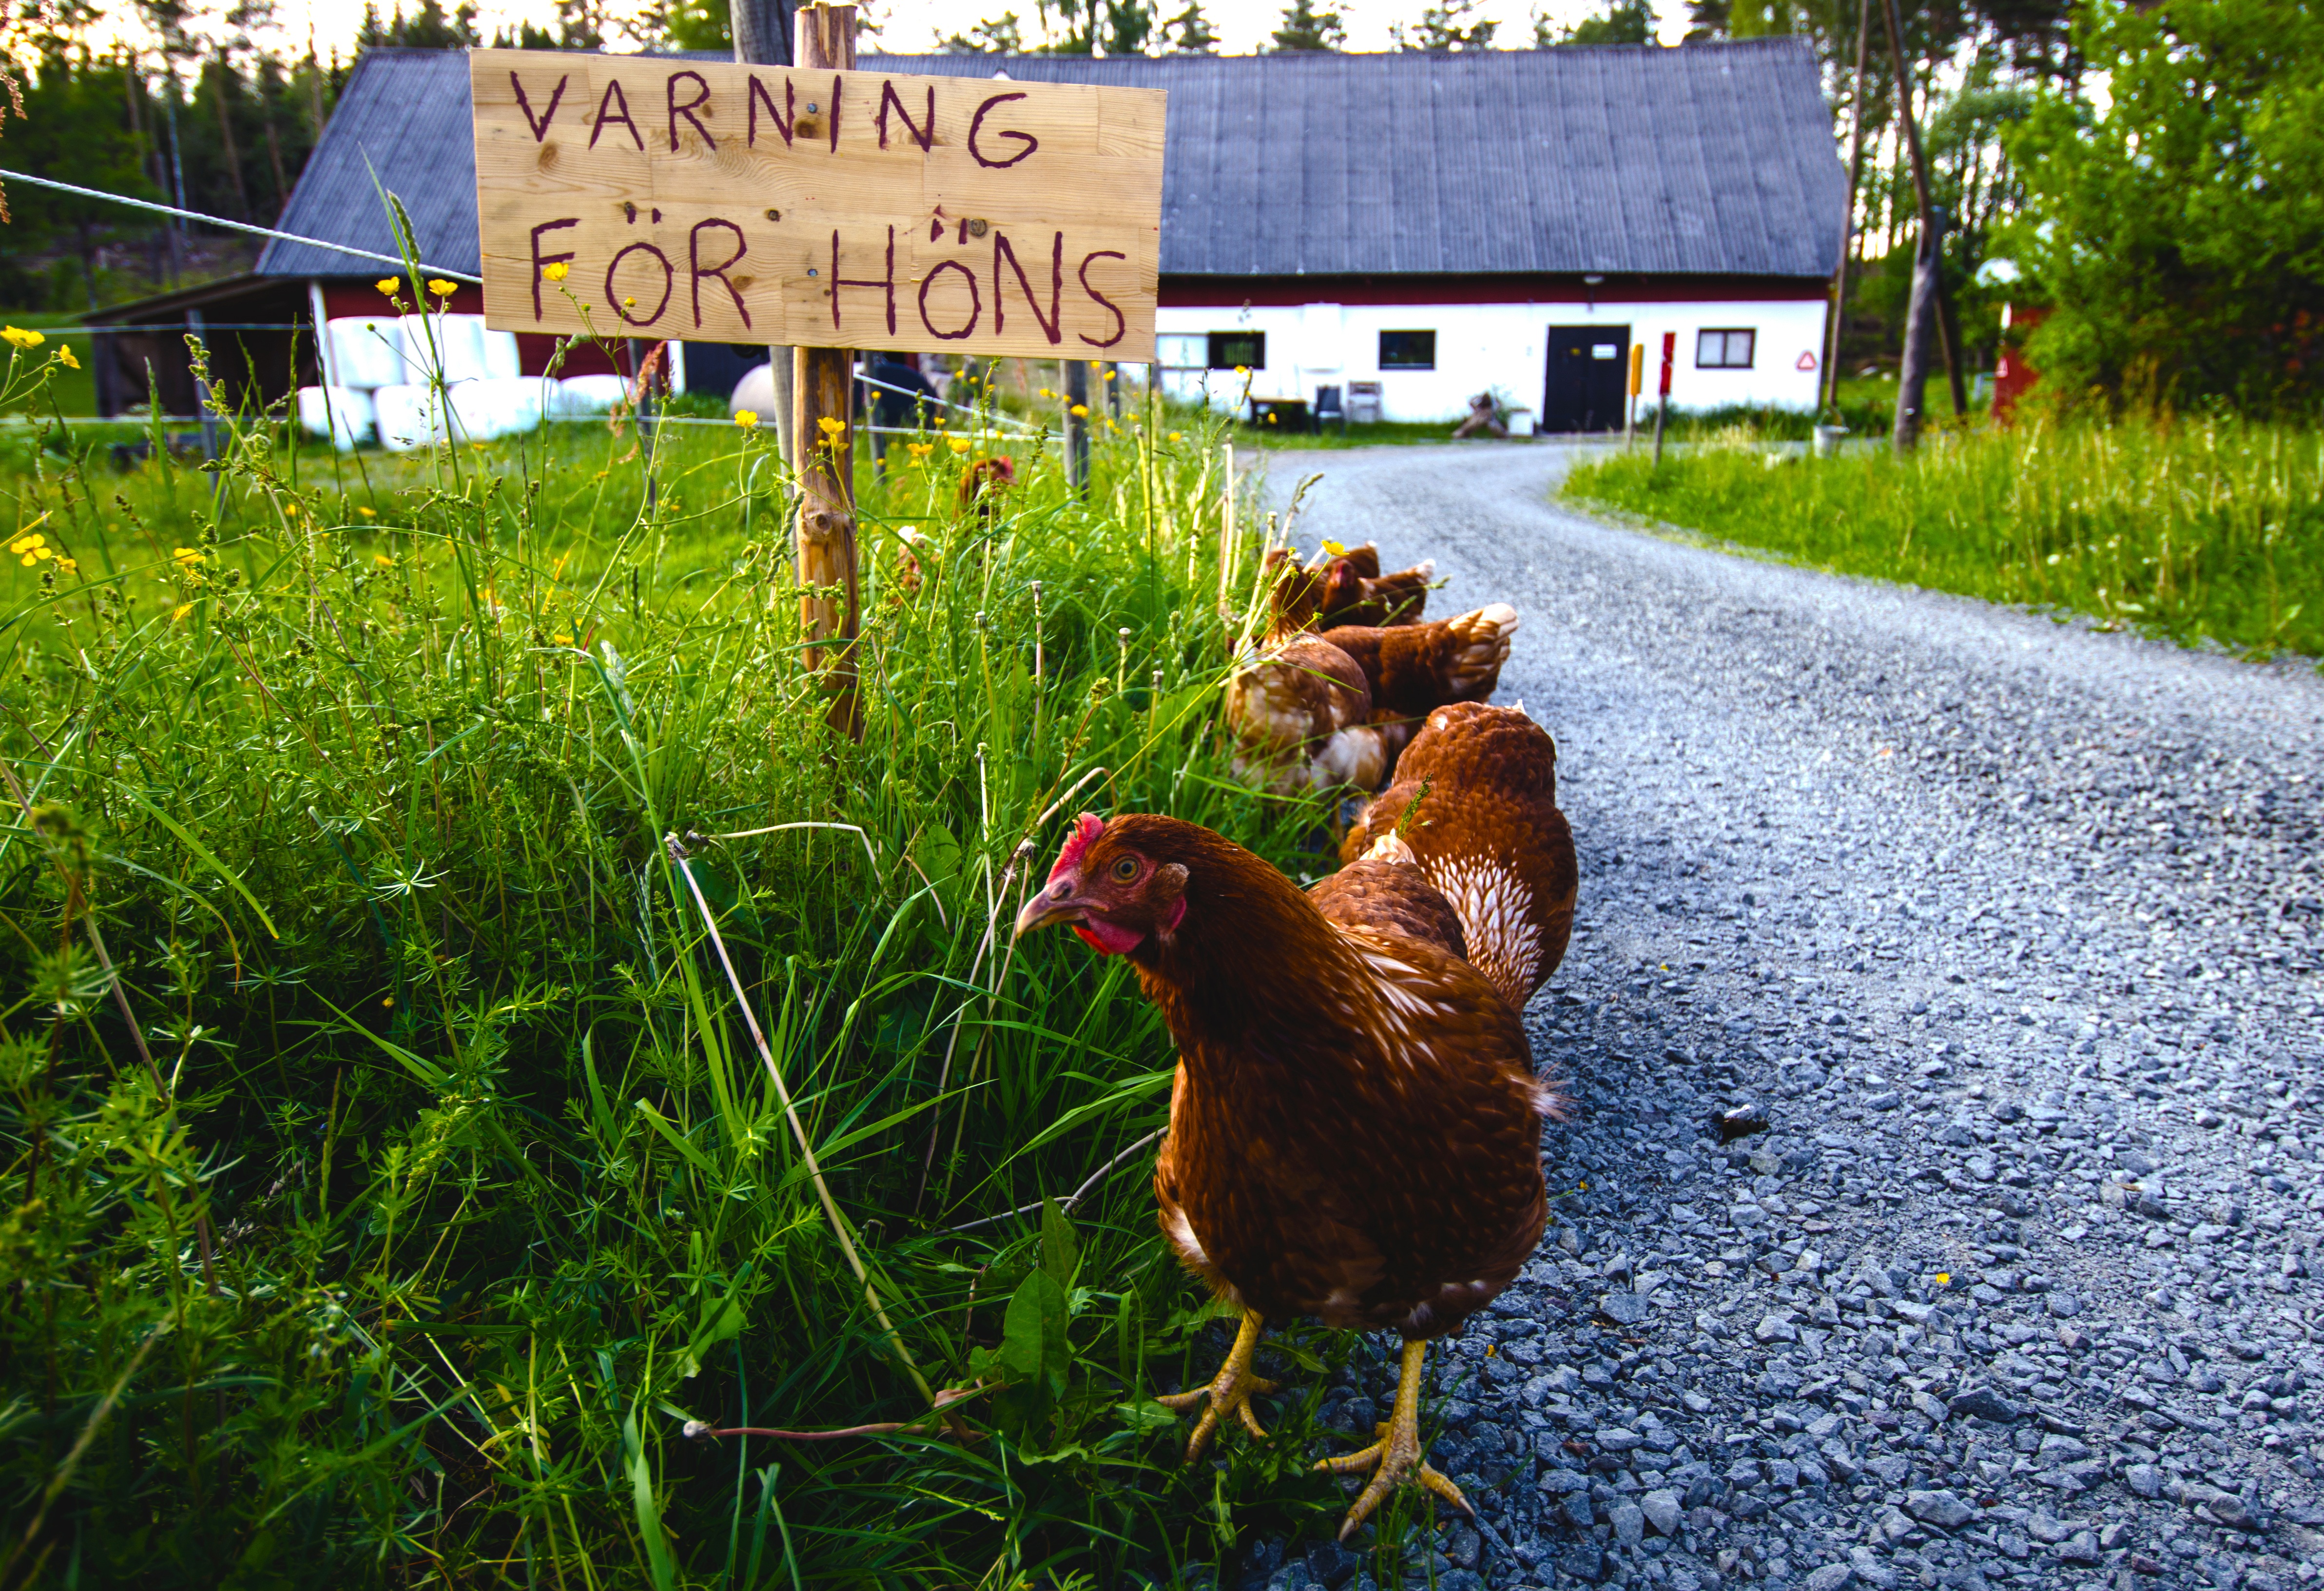
nature, grass, bird, farm, chicken, fauna, hen, duck, farmhouse, sweden, warning, hens